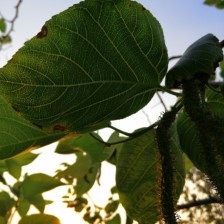
Variety: TaiwanMeacho